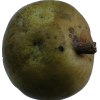
Label: pear